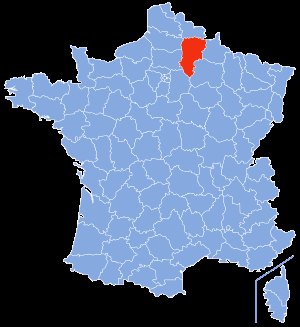
Aisne (departement)
Aisnes placering
Aisne er et fransk departement